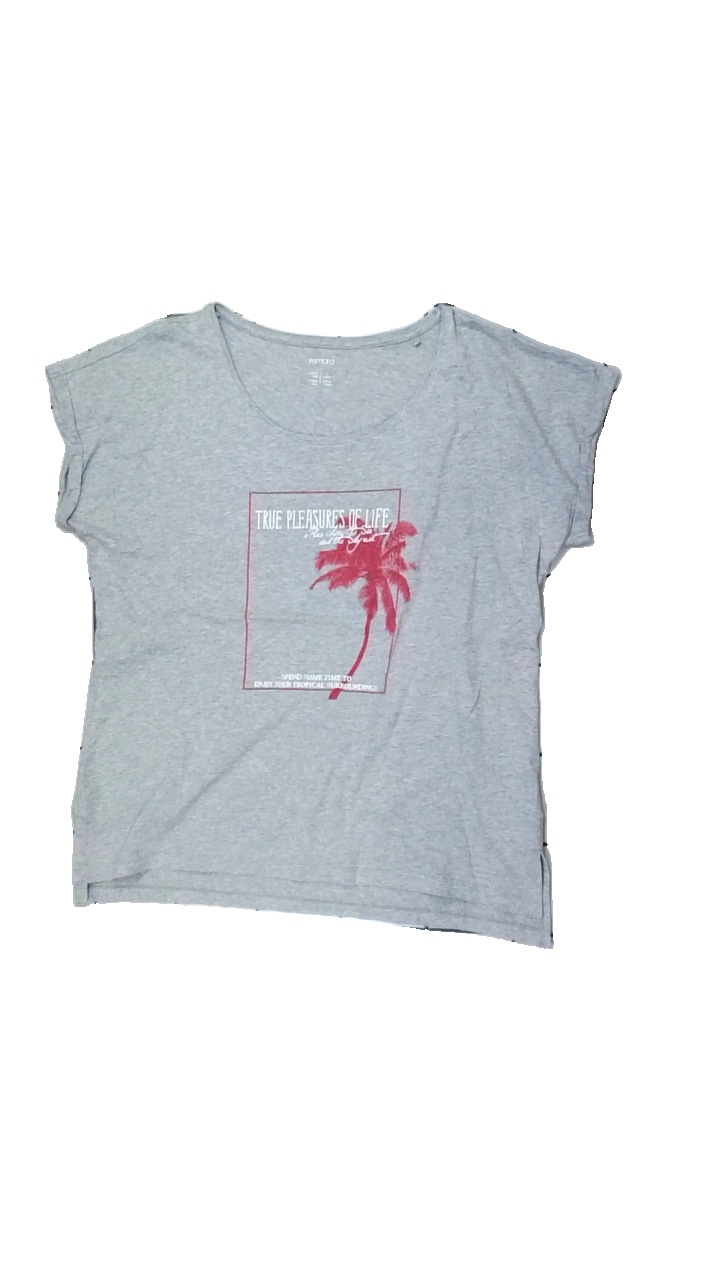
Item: T-shirt (Ladies)
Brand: Esmara (lidl)
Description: grå t-shirt med text fram
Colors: Pink, White, Grey
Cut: Regular
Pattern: Other
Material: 100% cotton
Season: All
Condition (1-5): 5
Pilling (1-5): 5
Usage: Reuse
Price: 50-100